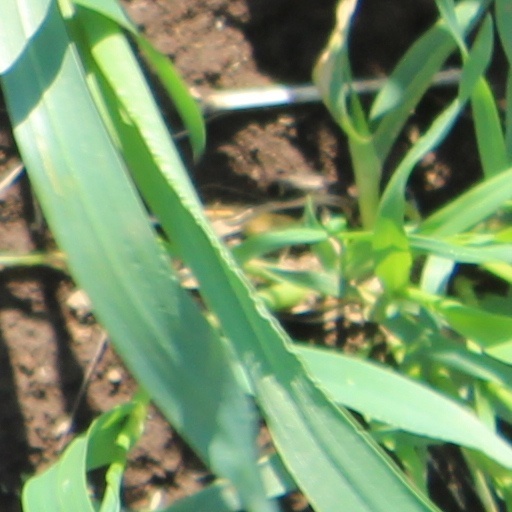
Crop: wheat